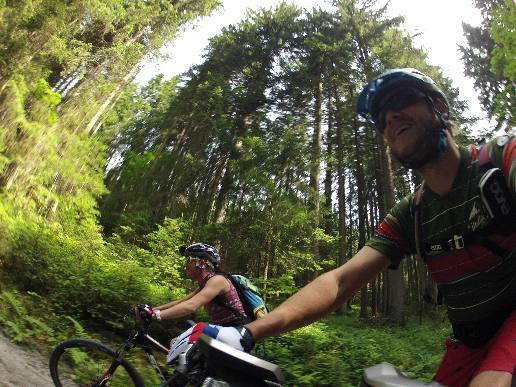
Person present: Yes